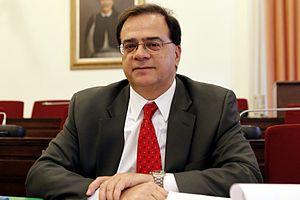
Gíkas Khardoúvelis, né le 8 octobre 1955 à Poulithra, est un économiste et banquier grec, nommé ministre des Finances dans le gouvernement Samarás le 9 juin 2014 en remplacement de Ioánnis Stournáras, à l'occasion d'un remaniement ministériel.